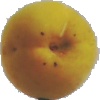
Label: Peach 2